SSV Markranstädt

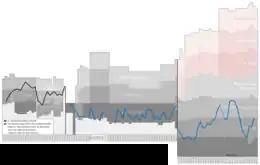
Historical chart of SSV Markranstädt league performance

Established following World War II as "Sportgemeinde Markranstädt", the club took up play in the top-flight regional Landesliga Sachsen/Leipzig in the Soviet-occupied eastern part of the country and earned a first-place finish in the 1947–48 season. Renamed "SG Glück-Auf Markranstädt", the team slipped to consecutive seventh-place finishes in its next two seasons. The club then disappeared into lower-tier play in East Germany and, like most other clubs there, underwent a succession of name changes over the years: